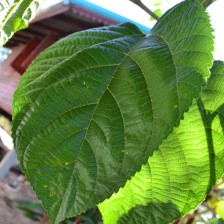
Variety: TaiwanStraberry